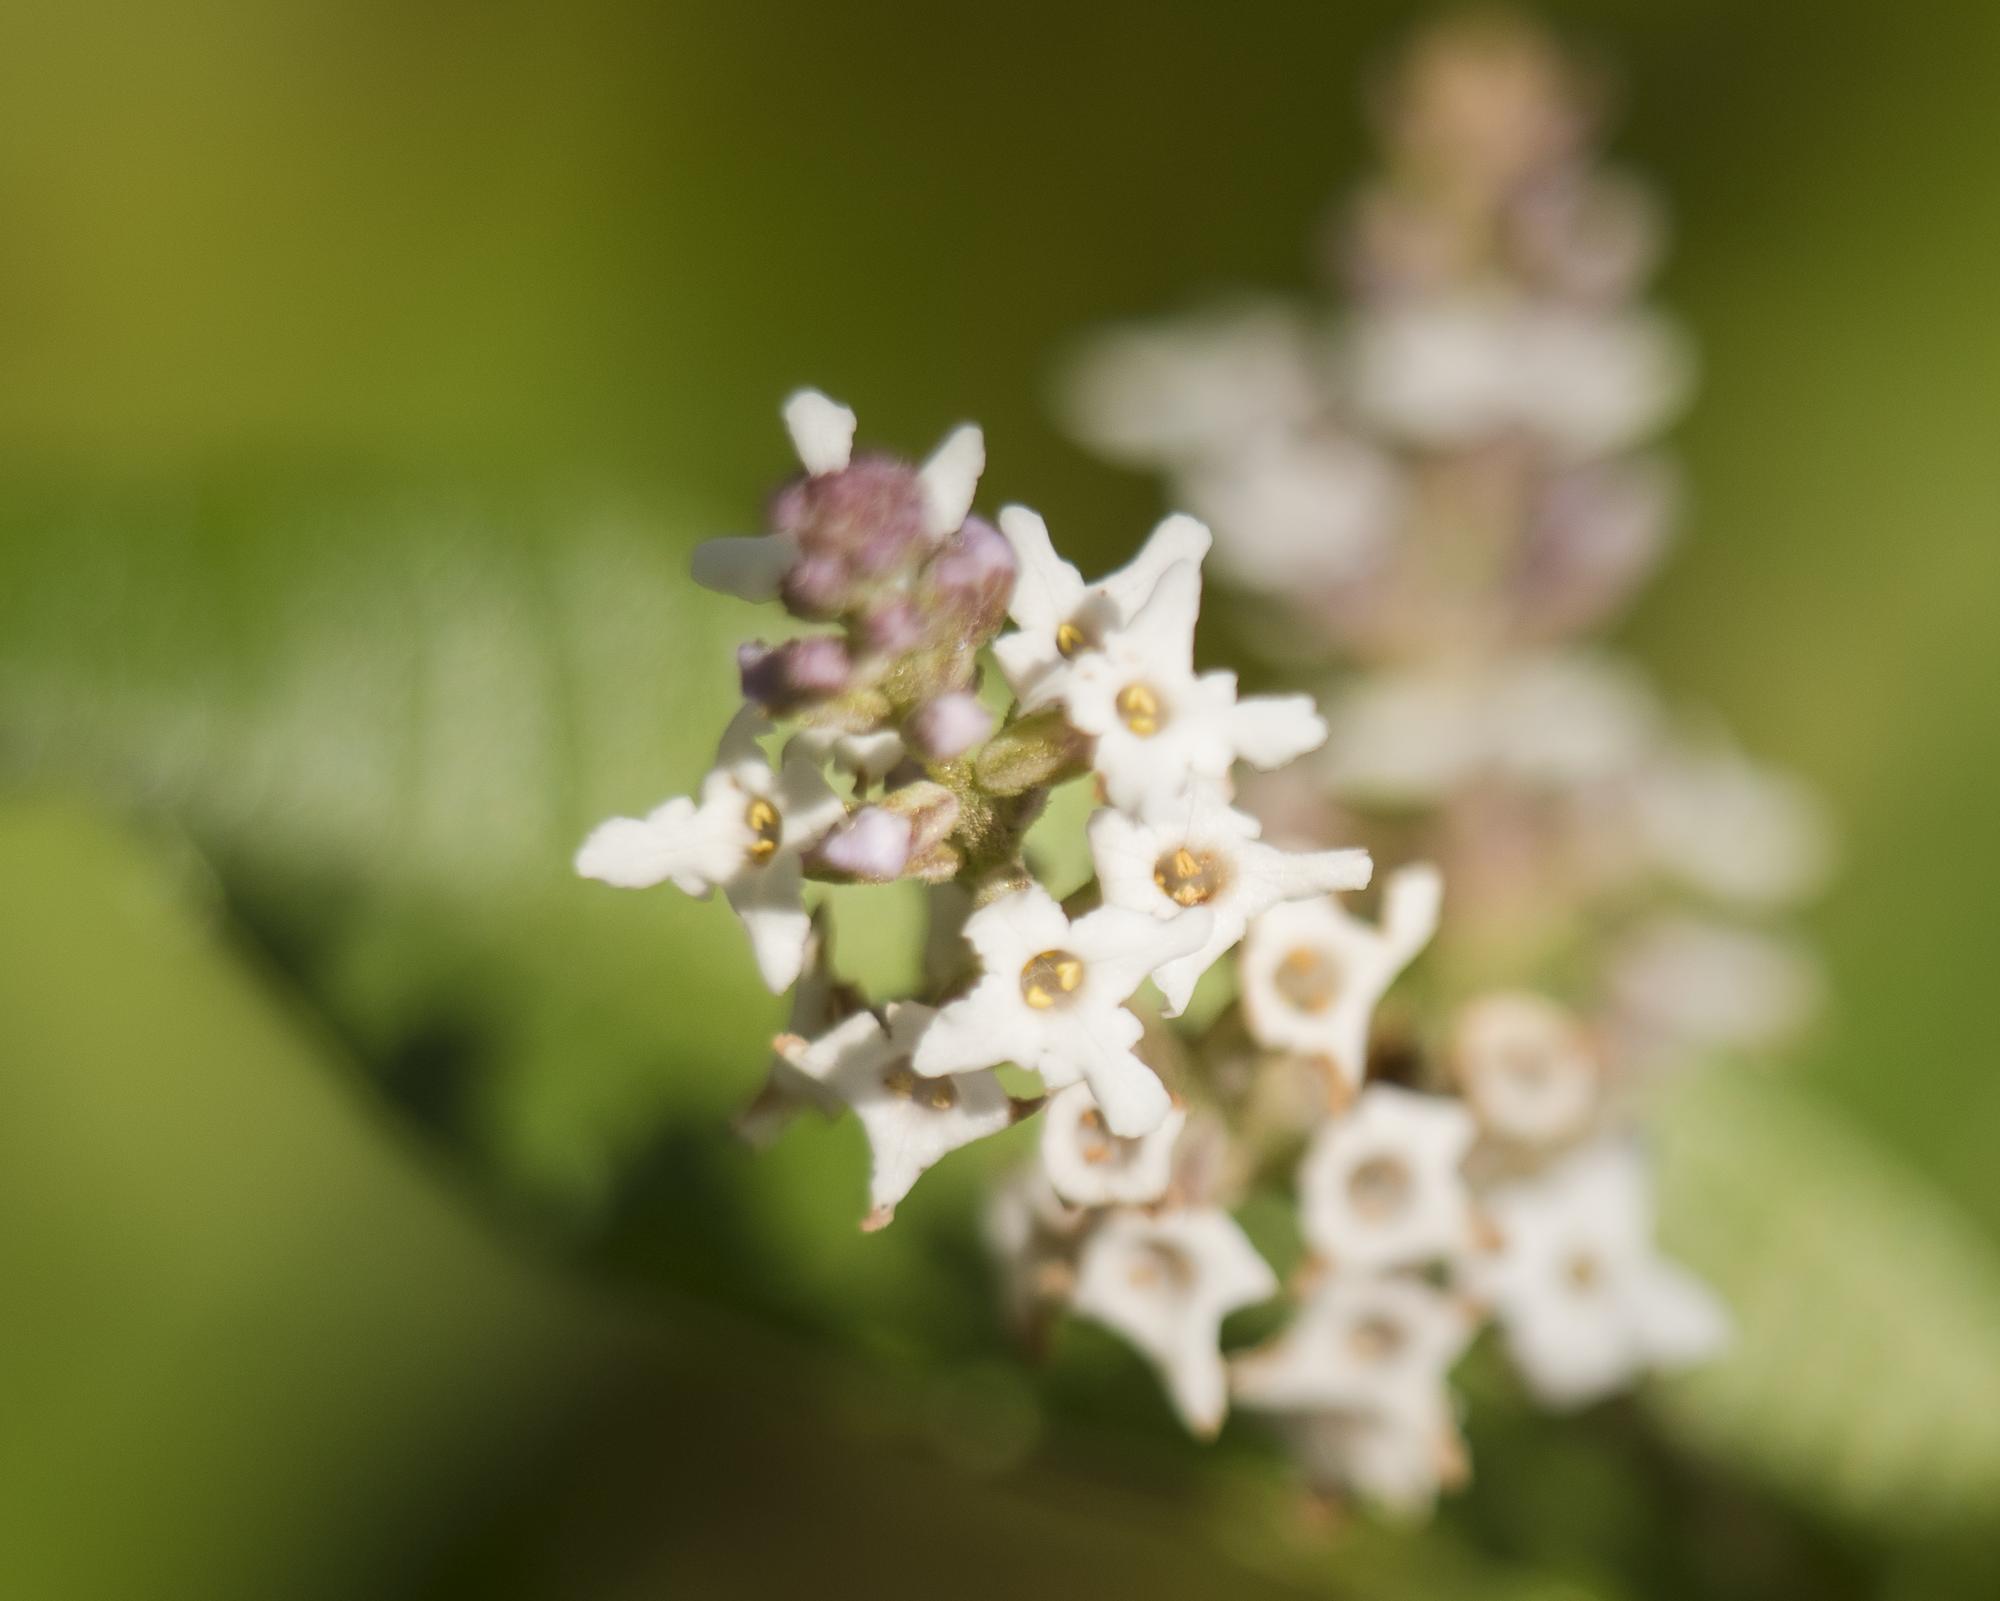
nature, branch, blossom, light, plant, photography, leaf, flower, petal, bloom, europe, green, produce, color, macro, peace, serene, botany, nikon, closeup, flora, wildflower, close up, happiness, fleurs, fleur, passion, soft, nikkor, d750, quiet, douceur, parfum, nikond750, plaisir, softness, scent, perfume, treasure, pleasure, bienetre, macro photography, c uruyann, flowering plant, verveine, lumi res, land plant